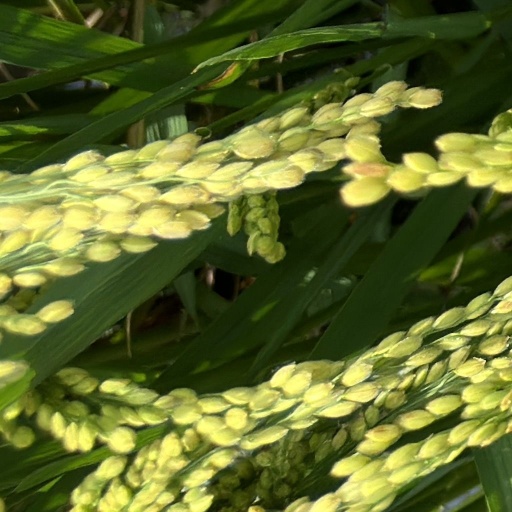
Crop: rice